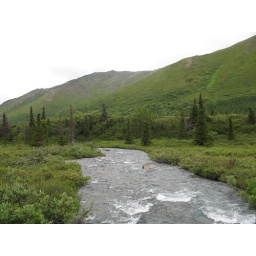
Mountain stream by green mountains